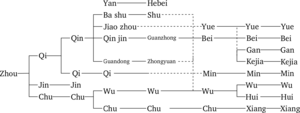
Le Minyue ou proto-min est une langue chinoise ancienne du sud-est de la Chine continentale. Elle fut l'ancien tronc commun des langues min modernes.
Les langues chinoises ou langues sinitiques, souvent désignées dans leur ensemble sous le nom de « chinois », appartiennent à la famille des langues sino-tibétaines.